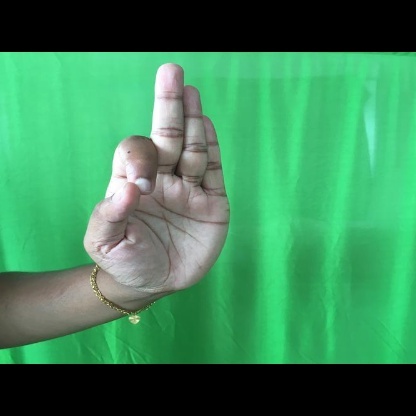
Mudra: Aralam